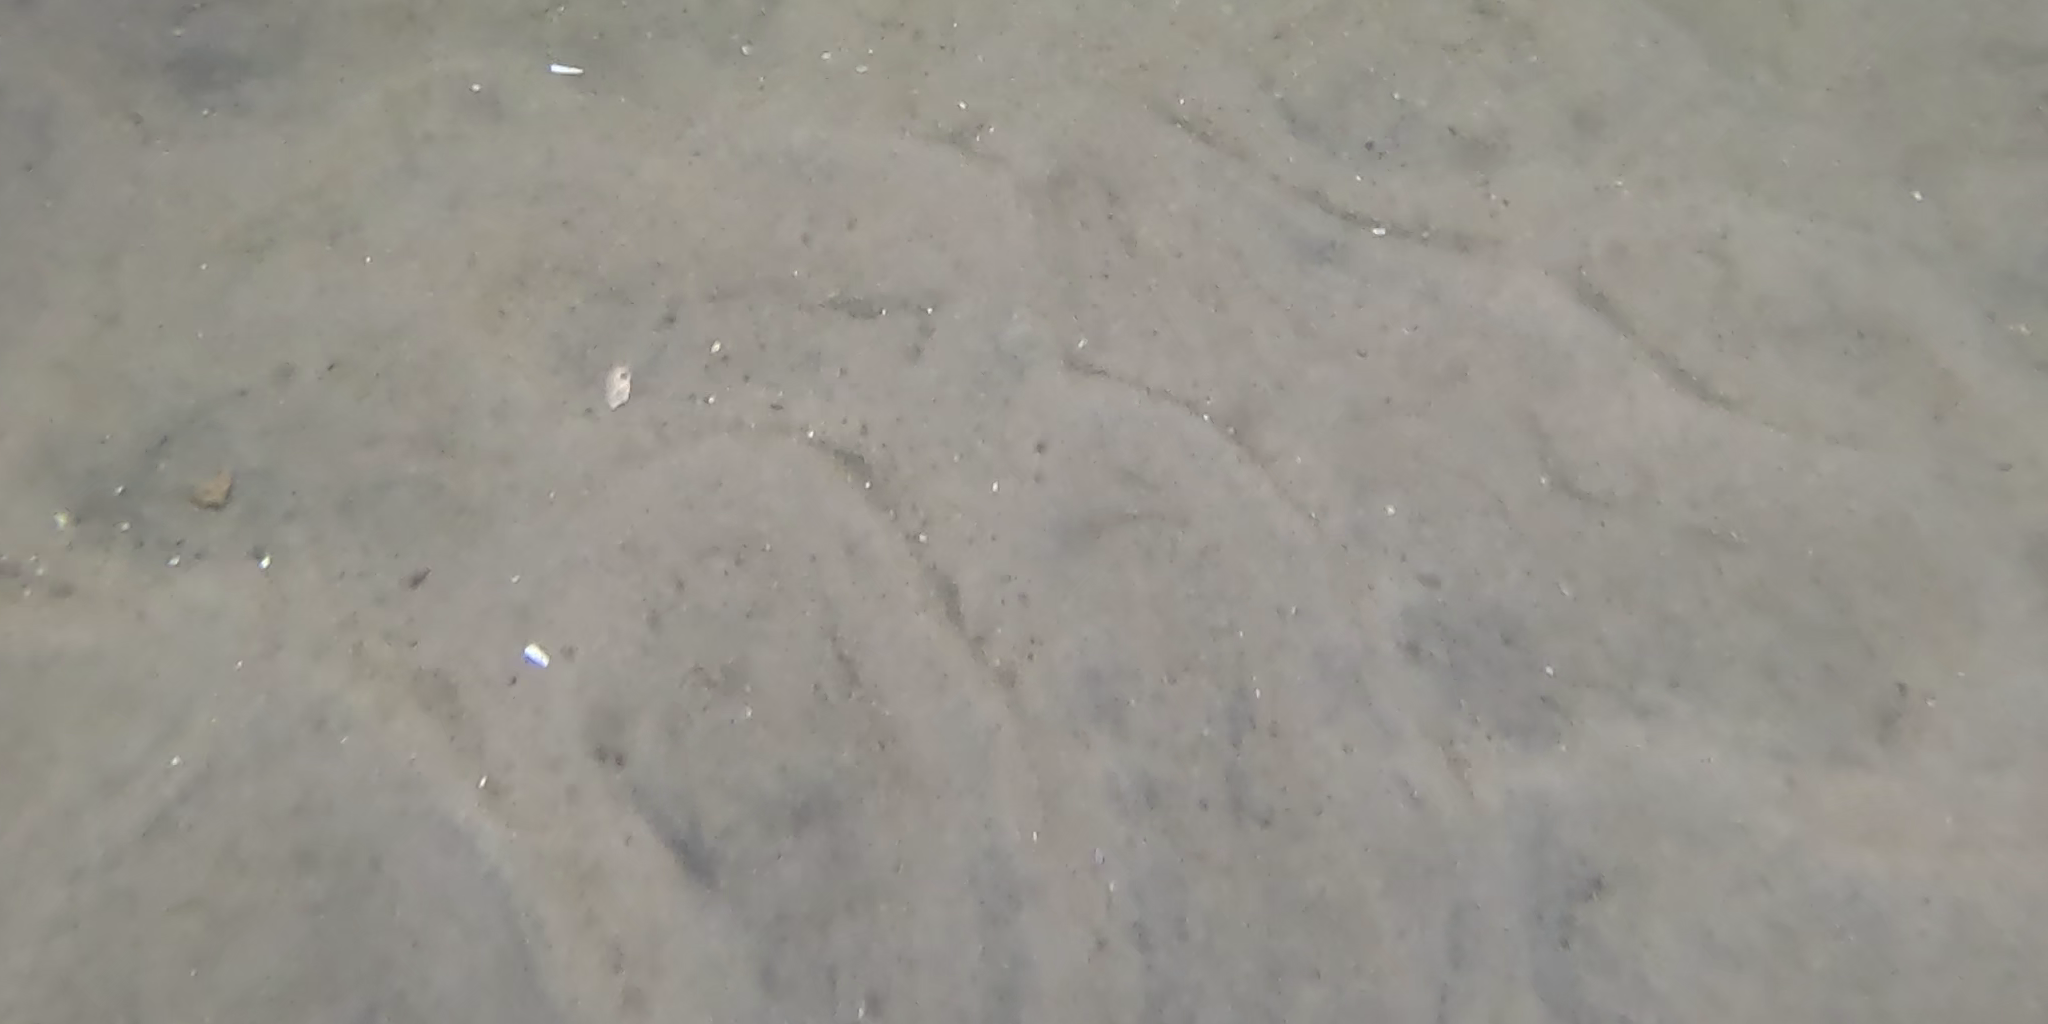
Seabed habitat: sand